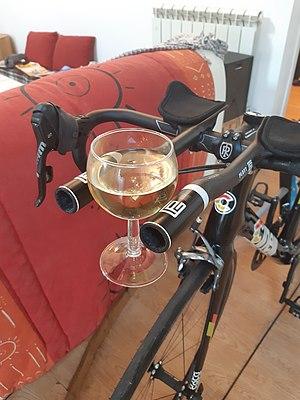
Prolongateurs sur guidon et verre de vin
Les Boucles de la Besbre est une pseudo-course cycliste créée par le poète René Fallet et son ami Robert Sausa. La première édition a lieu en catimini en 1967. Elle comptait cinq participants. La dernière s'est déroulée en 1975 et comptait une soixantaine de participants. Cet engouement relatif a sans doute été la cause de l'arrêt de cette course.